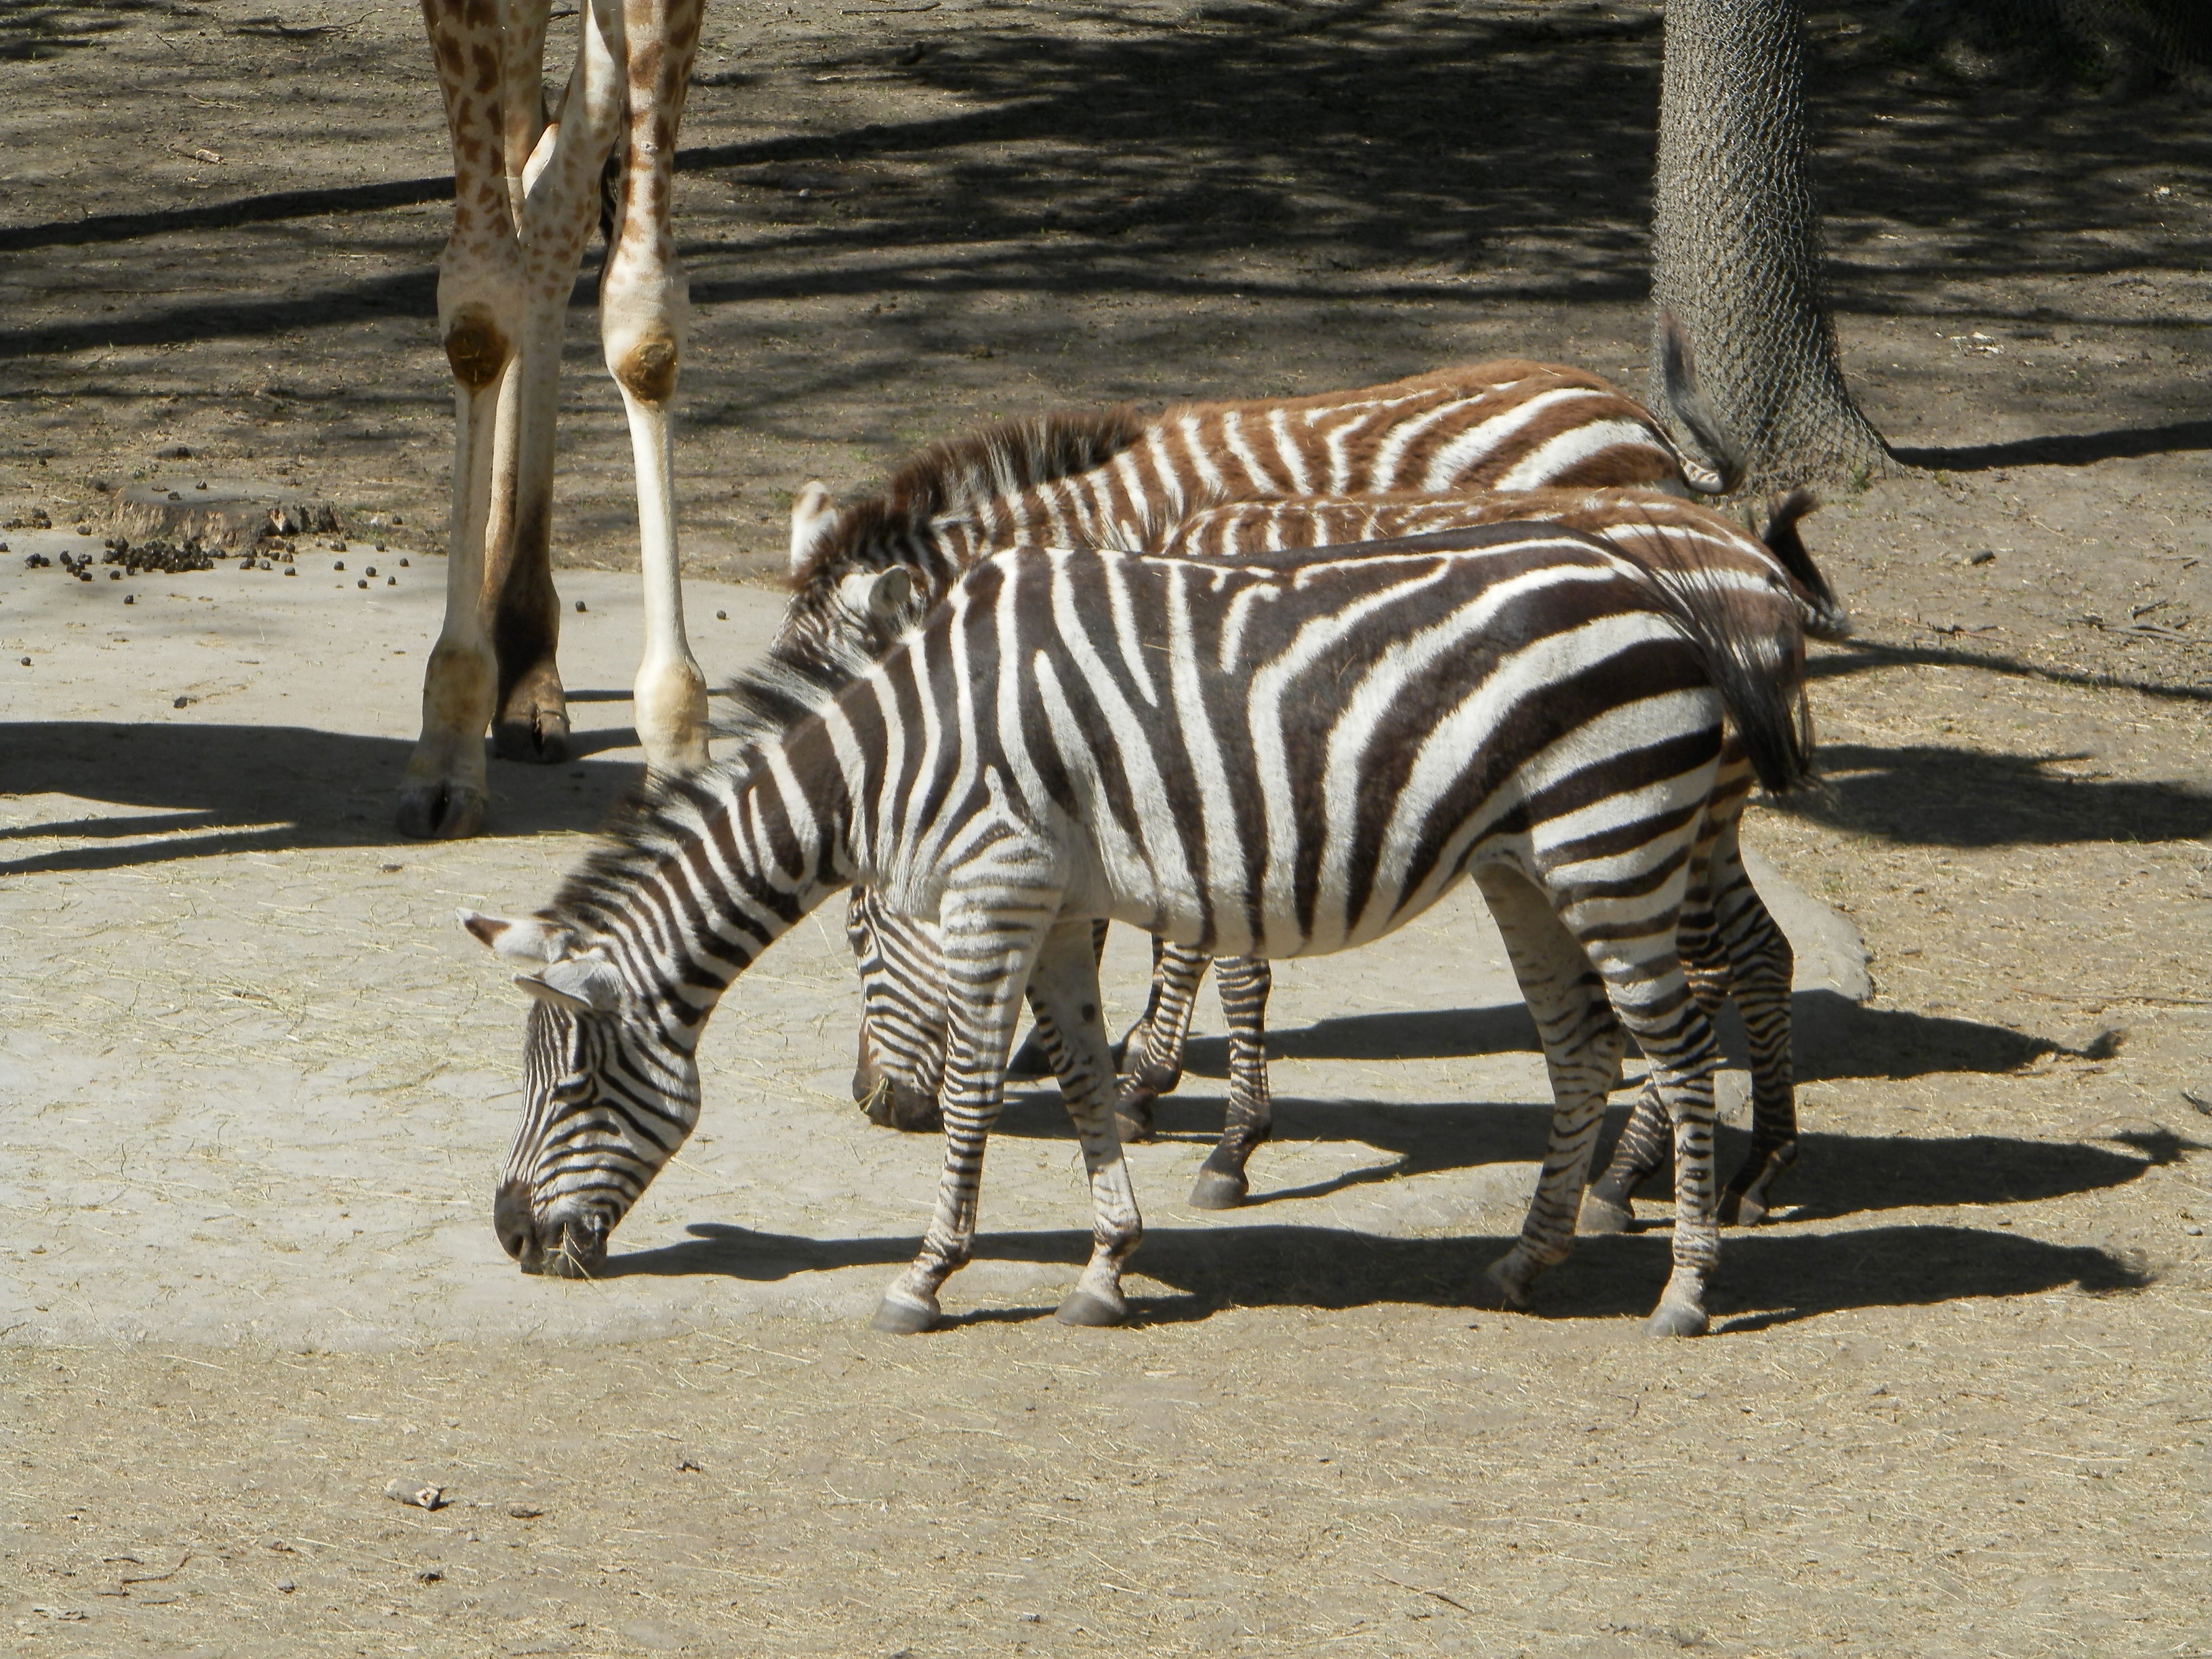
animal, wildlife, zoo, mammal, fauna, zebra, striped, safari, horse like mammal